Neponset River

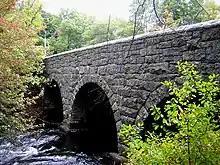
Paul's Bridge, Milton and Boston Massachusetts, crossing the Neponset River, the border between the two.

The Neponset River is a river in eastern Massachusetts in the United States. Its headwaters are at the Neponset Reservoir in Foxborough, near Gillette Stadium. From there, the Neponset meanders generally northeast for about to its mouth at Dorchester Bay between Quincy and the Dorchester section of Boston, near the painted gas tank.